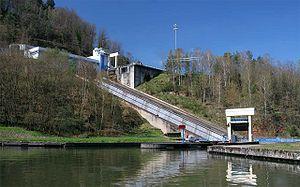
Saint-Louis est une commune française située dans le département de la Moselle en région Grand Est.
Le projet de réalisation d’un lac baptisé « lac de Noirgueux », puis Lac du Val Moselle et enfin Lac nautique de Remiremont, dans les Vosges, a été imaginé sur la Moselle au nord-est de la France.
Le sentier de grande randonnée 532 est comme le GR 53 et le GR 531 un parcours majoritairement alsacien parmi les sept GR du Massif des Vosges. Contrairement aux deux autres, il fait une très brève incursion dans les pays de Bitche, Phalsbourg et Dabo dans le département de la Moselle en Lorraine et finit sa course pour les derniers kilomètres dans le Territoire de Belfort. Le GR 532 part de Wœrth dans le Bas-Rhin pour se terminer à Belfort même. Son balisage est un rectangle jaune.